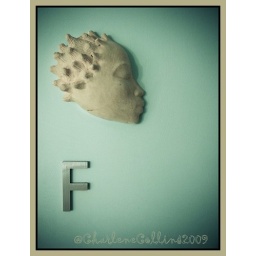
Sign on the ladies bathroom door at Couples - Tower Isle. I think the mask is by Gene Pearson